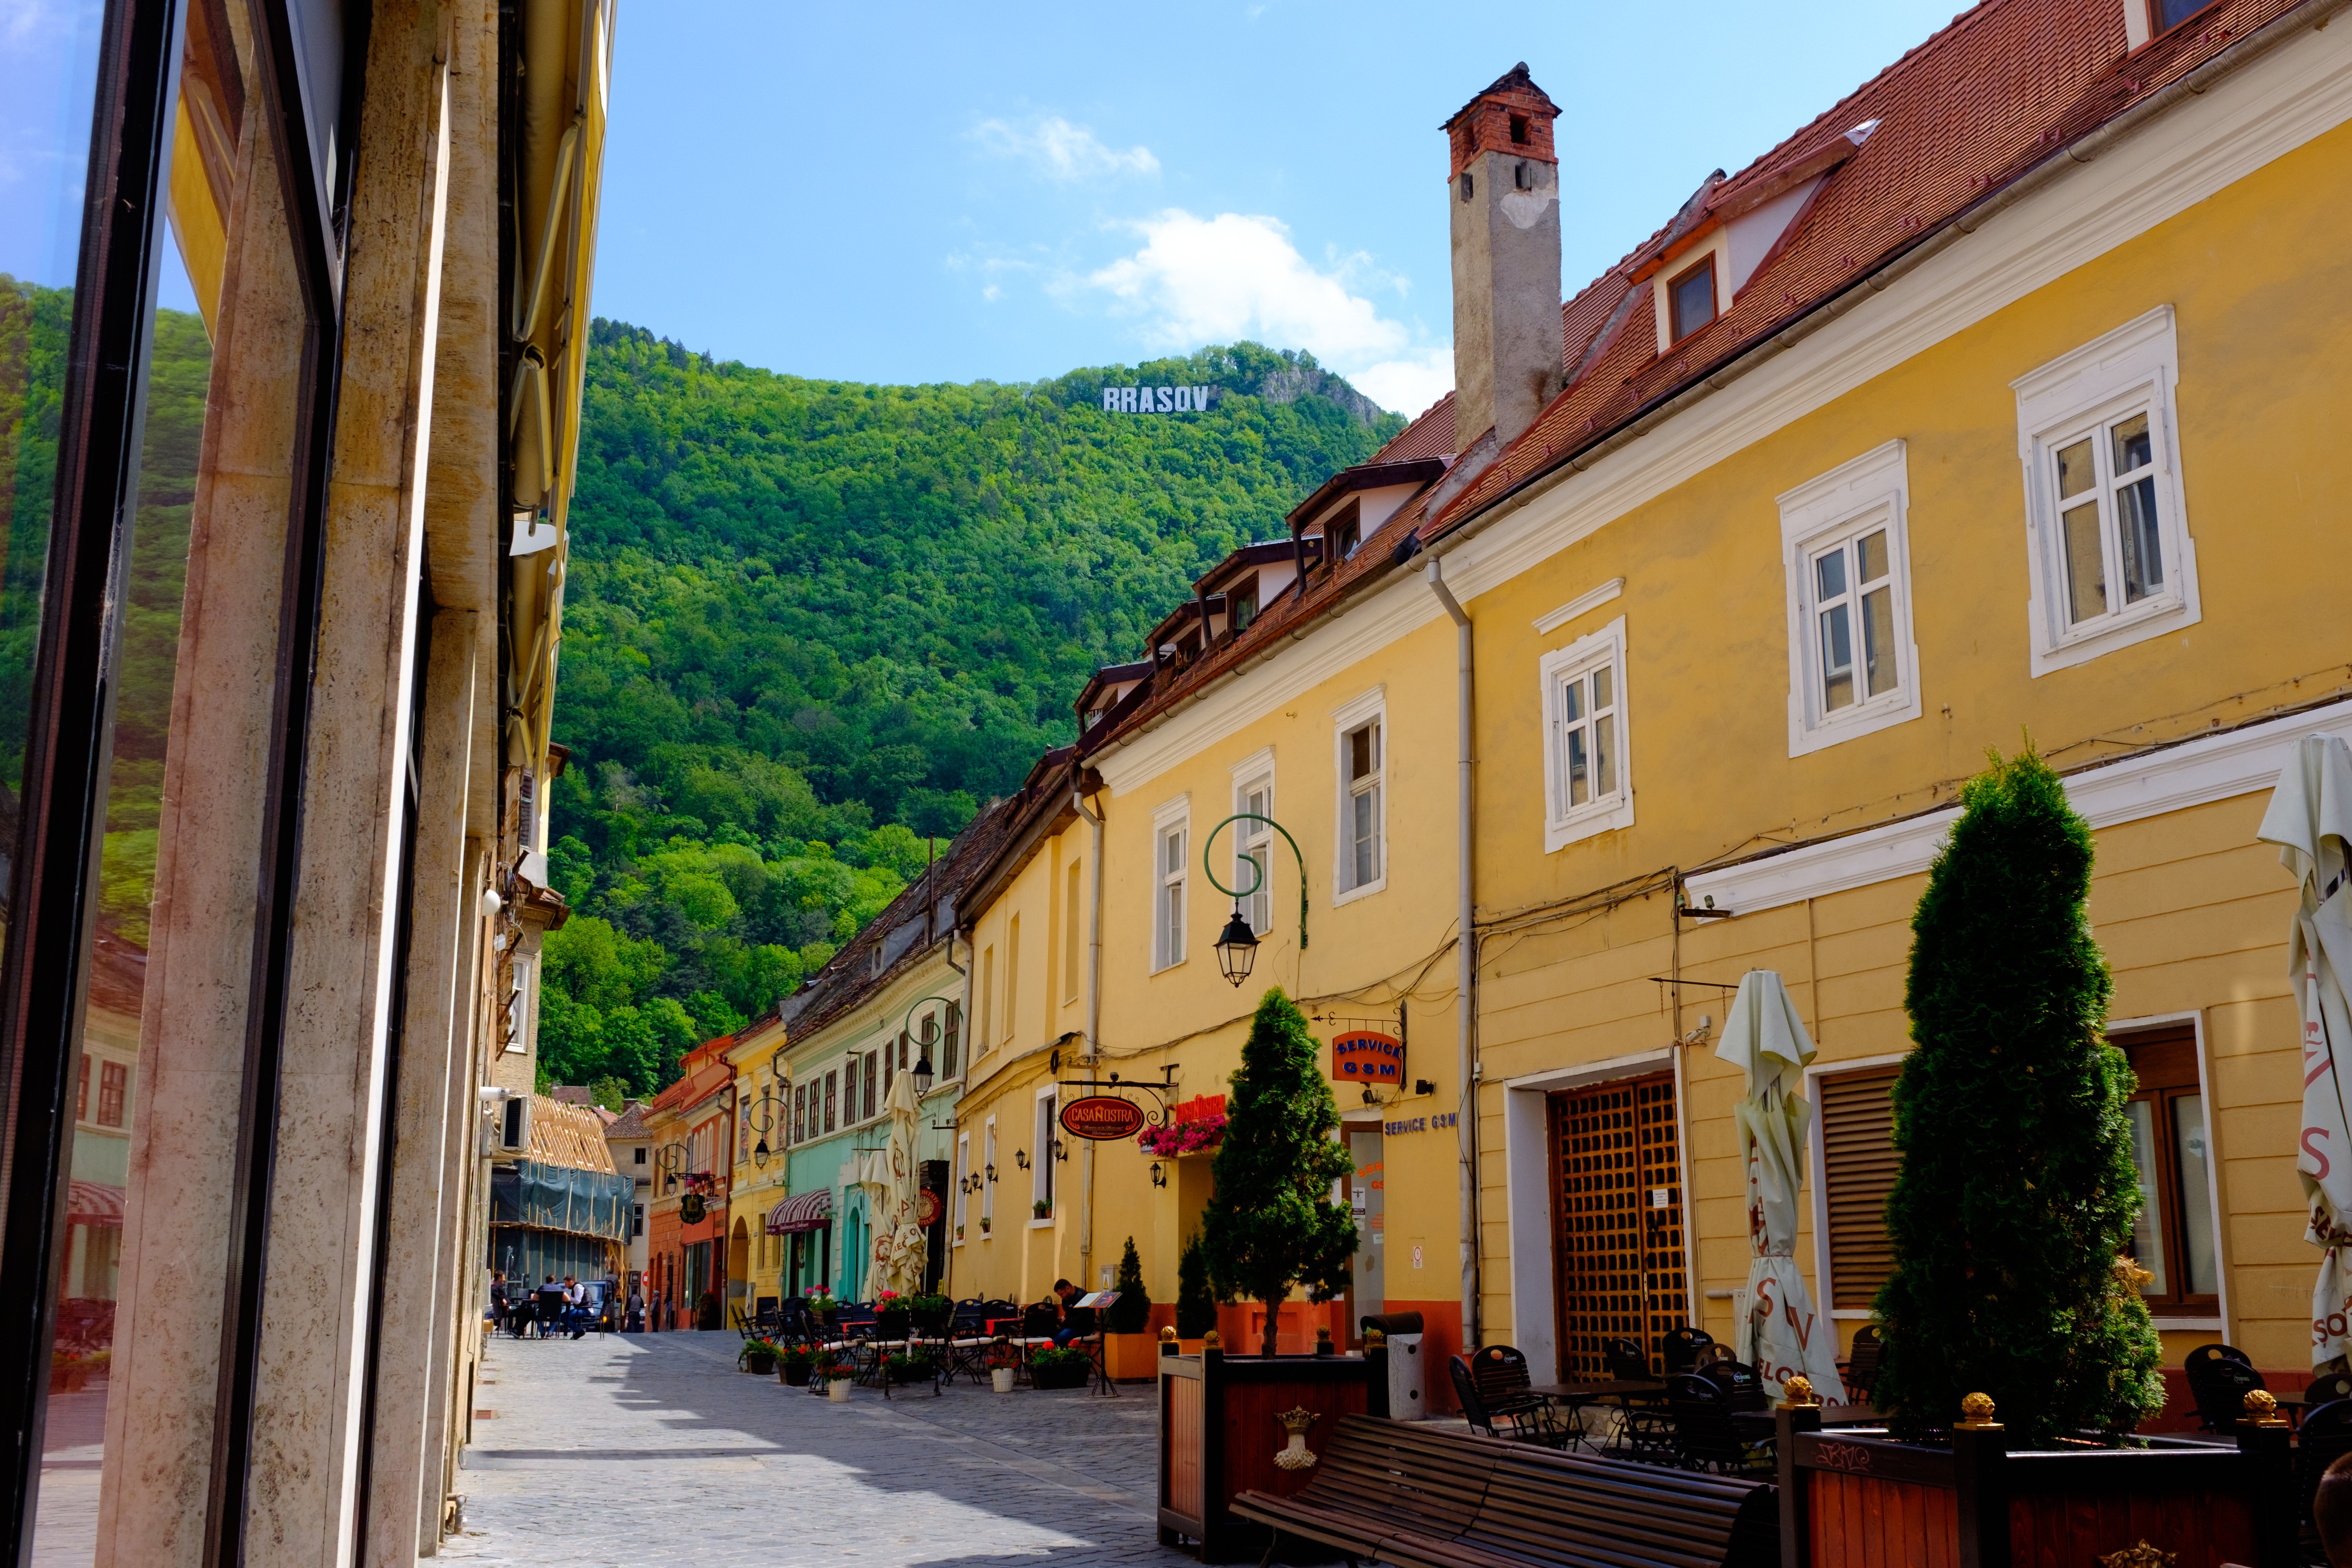
road, street, house, town, vacation, travel, village, tourism, infrastructure, neighbourhood, human settlement